Black-chinned sparrow

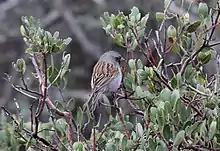
Small gray bird with a black-streaked brown back sitting atop a dense bush

The combination of gray head and body is unique among New World sparrows. Though similar in plumage to the dark-eyed junco, the black-chinned sparrow is slimmer, and has a streaked back, brown edges to its wing feathers, and no white in its tail.